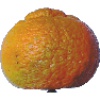
Label: mandarine